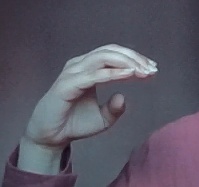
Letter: jeem